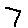
Label: 7